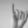
ASL letter: I